Guiuan Church

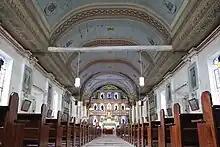
Church interior in 2012, prior to Typhoon Haiyan

The National Museum of the Philippines named Guiuan Church a National Cultural Treasure in 2001. As a nominee for the UNESCO World Heritage Sites of the Philippines, it is grouped with Maragondon Church, Baclayon Church and Loboc Church for the "Jesuit Churches of the Philippines" and with Boljoon Church, Loboc Church, Tumauini Church and Lazi Church for the "Baroque Churches of the Philippines (Extension)" nomination. However, due to its total destruction, it was then removed from the roster of nominated sites.